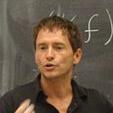
Age: 41